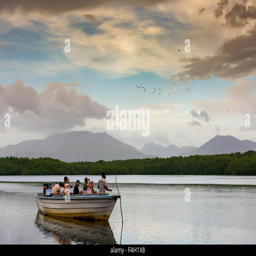
a guided boat tour through tourist attraction